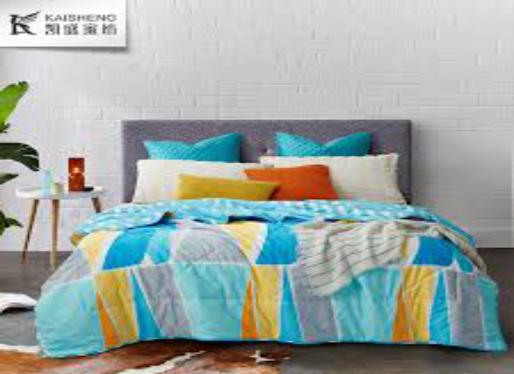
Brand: KAISHENG
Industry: Necessities